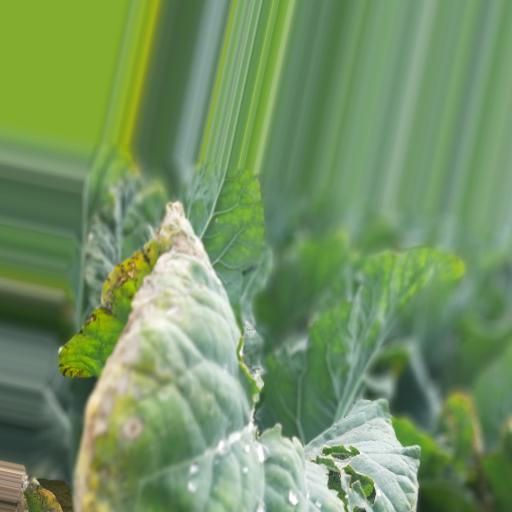
Label: Black Rot